Barnes & Noble

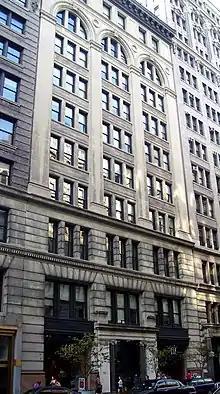
Barnes & Noble corporate headquarters, 122 (122–124) Fifth Avenue between West 17th and 18th Streets in the Flatiron District neighborhood of Manhattan, New York City

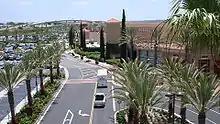
View of Irvine Spectrum and Interstate 5 from the newly constructed parking structure

John Barnes died in 1964, and the company was sold to the conglomerate Amtel two years later. The business was then purchased in 1971 by Leonard Riggio, who has been credited as one of the founders, for $1.2 million. By then, it consisted only of "a significantly reduced wholesale operation and a single retail location—the flagship store at 105 Fifth Avenue." The publishing operation was sold separately by Amtel to Harper & Row. In 1974, Barnes & Noble became the first bookstore chain to advertise on television and a year later, the company became the first bookseller in the United States to discount books, by selling "The New York Times" best-selling titles at 40% off the publishers' list price. Between the 1970s and the 1980s, Barnes & Noble opened smaller discount stores, which were eventually phased out in favor of larger stores. They also began to publish their own books to be sold to mail-order customers. These titles were primarily affordable reissues of out-of-print titles and selling them through mail-order catalogs allowed Barnes & Noble to reach new customers nationwide.